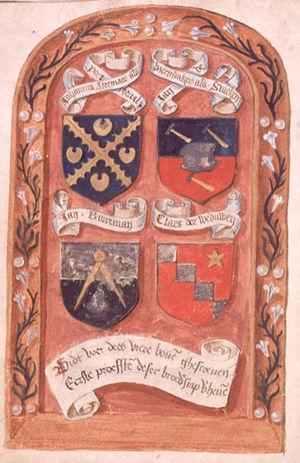
De Lelie est une des chambres de rhétorique néerlandophones de Bruxelles ; la date de sa fondation reste inconnue.
Jan Smeken, de son vrai nom Jan de Baertmaker, né à Bruxelles vers 1450 et mort dans sa ville natale le 15 avril 1517, est un rhétoricien et poète urbain attitré de la ville de Bruxelles, écrivant en moyen néerlandais.
Colijn van Rijssele, actif à Bruxelles dans la seconde moitié du XVᵉ siècle et au début du XVIᵉ siècle, est un dramaturge des Pays-Bas méridionaux, qui écrivait dans le style des rhétoriciens.